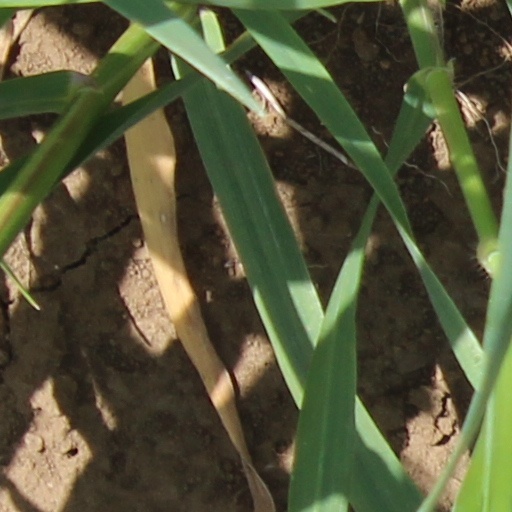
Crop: wheat